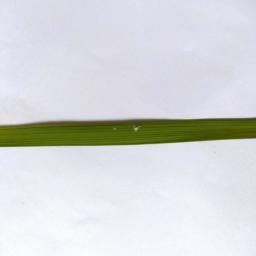
Label: Rice___Healthy